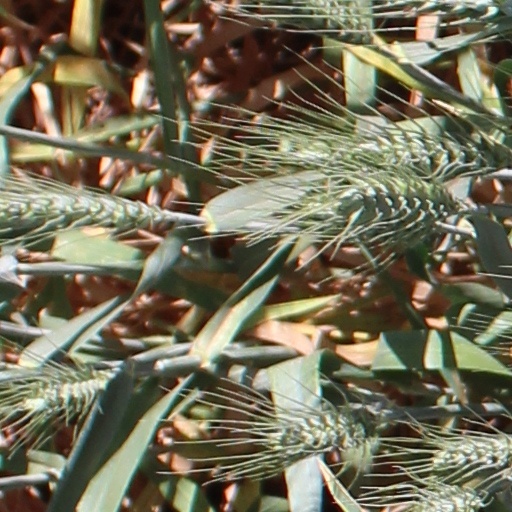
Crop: wheat